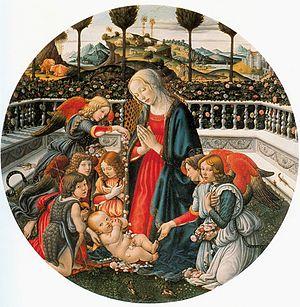
Francesco Botticini ou Francesco di Giovanni Botticini est un peintre florentin.